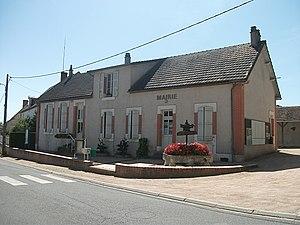
Mairie de Montord, Allier, Auvergne-Rhône-Alpes, France. [18964]
Montord est une commune française, située dans le département de l'Allier en région Auvergne-Rhône-Alpes.